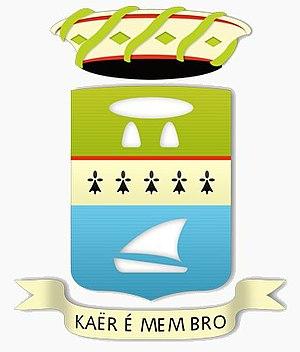
Inspiré du blason créé par Jean-Baptiste Corlobé
Locmariaquer [lɔkmaʁjakɛʁ] est une commune française située dans le département du Morbihan, en région Bretagne.